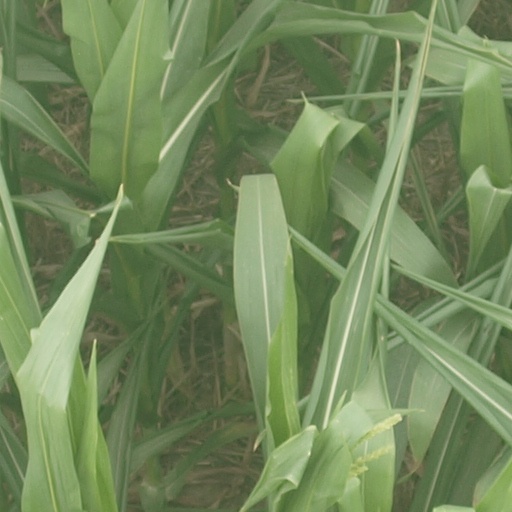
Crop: maize; corn